Gertrude Lawrence

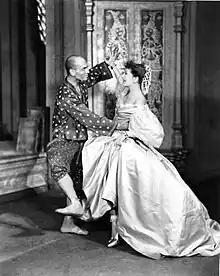
Yul Brynner and Gertrude Lawrence in the stage musical "The King and I"

"The King and I" got started when, in 1950, Lawrence's business manager and attorney Fanny Holtzmann was looking for a new property for her client. Lawrence went to see the film "Anna and the King of Siam" with her mother-in-law then asked Fanny Holtzmann to look into acquiring the rights to the book. A William Morris agent sent Holtzmann a copy of the 1944 book "Anna and the King of Siam", by his client Margaret Landon. Lawrence thought a musical version would be better. Lawrence wanted Cole Porter to write the score, but when he proved to be unenthusiastic about the suggestion, Lawrence sent the book to Richard Rodgers and Oscar Hammerstein II. Rodgers initially demurred because he felt Lawrence's vocal range was limited and she had a tendency to sing flat. But he realized the story had strong potential, and the two men agreed to write what ultimately became "The King and I".